Ken Gonzales-Day

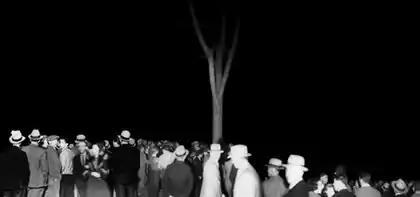
Ken Gonzales-Day, "The Wonder Gaze (St. James Park)", "Erased Lynching" series, 2006

"Los Angeles Times" critic Holly Myers writes that Gonzales-Day's work conveys "a palpable quality of tenderness" through a "delicate form of visual ethics" that explores racial tendencies, perceptions and presumptions "without pinning the dialogue to actual individuals"; curator Gonzalo Casals describes his method as "simple artistic gesture[s] that allow for the reinterpretation of history, opening up new perspectives and allowing for the voices of the 'other' to rise above the official history." Gonzales-Day was awarded a Guggenheim Fellowship in photography in 2017, and is the Fletcher Jones Chair in Art at Scripps College in Claremont, California.